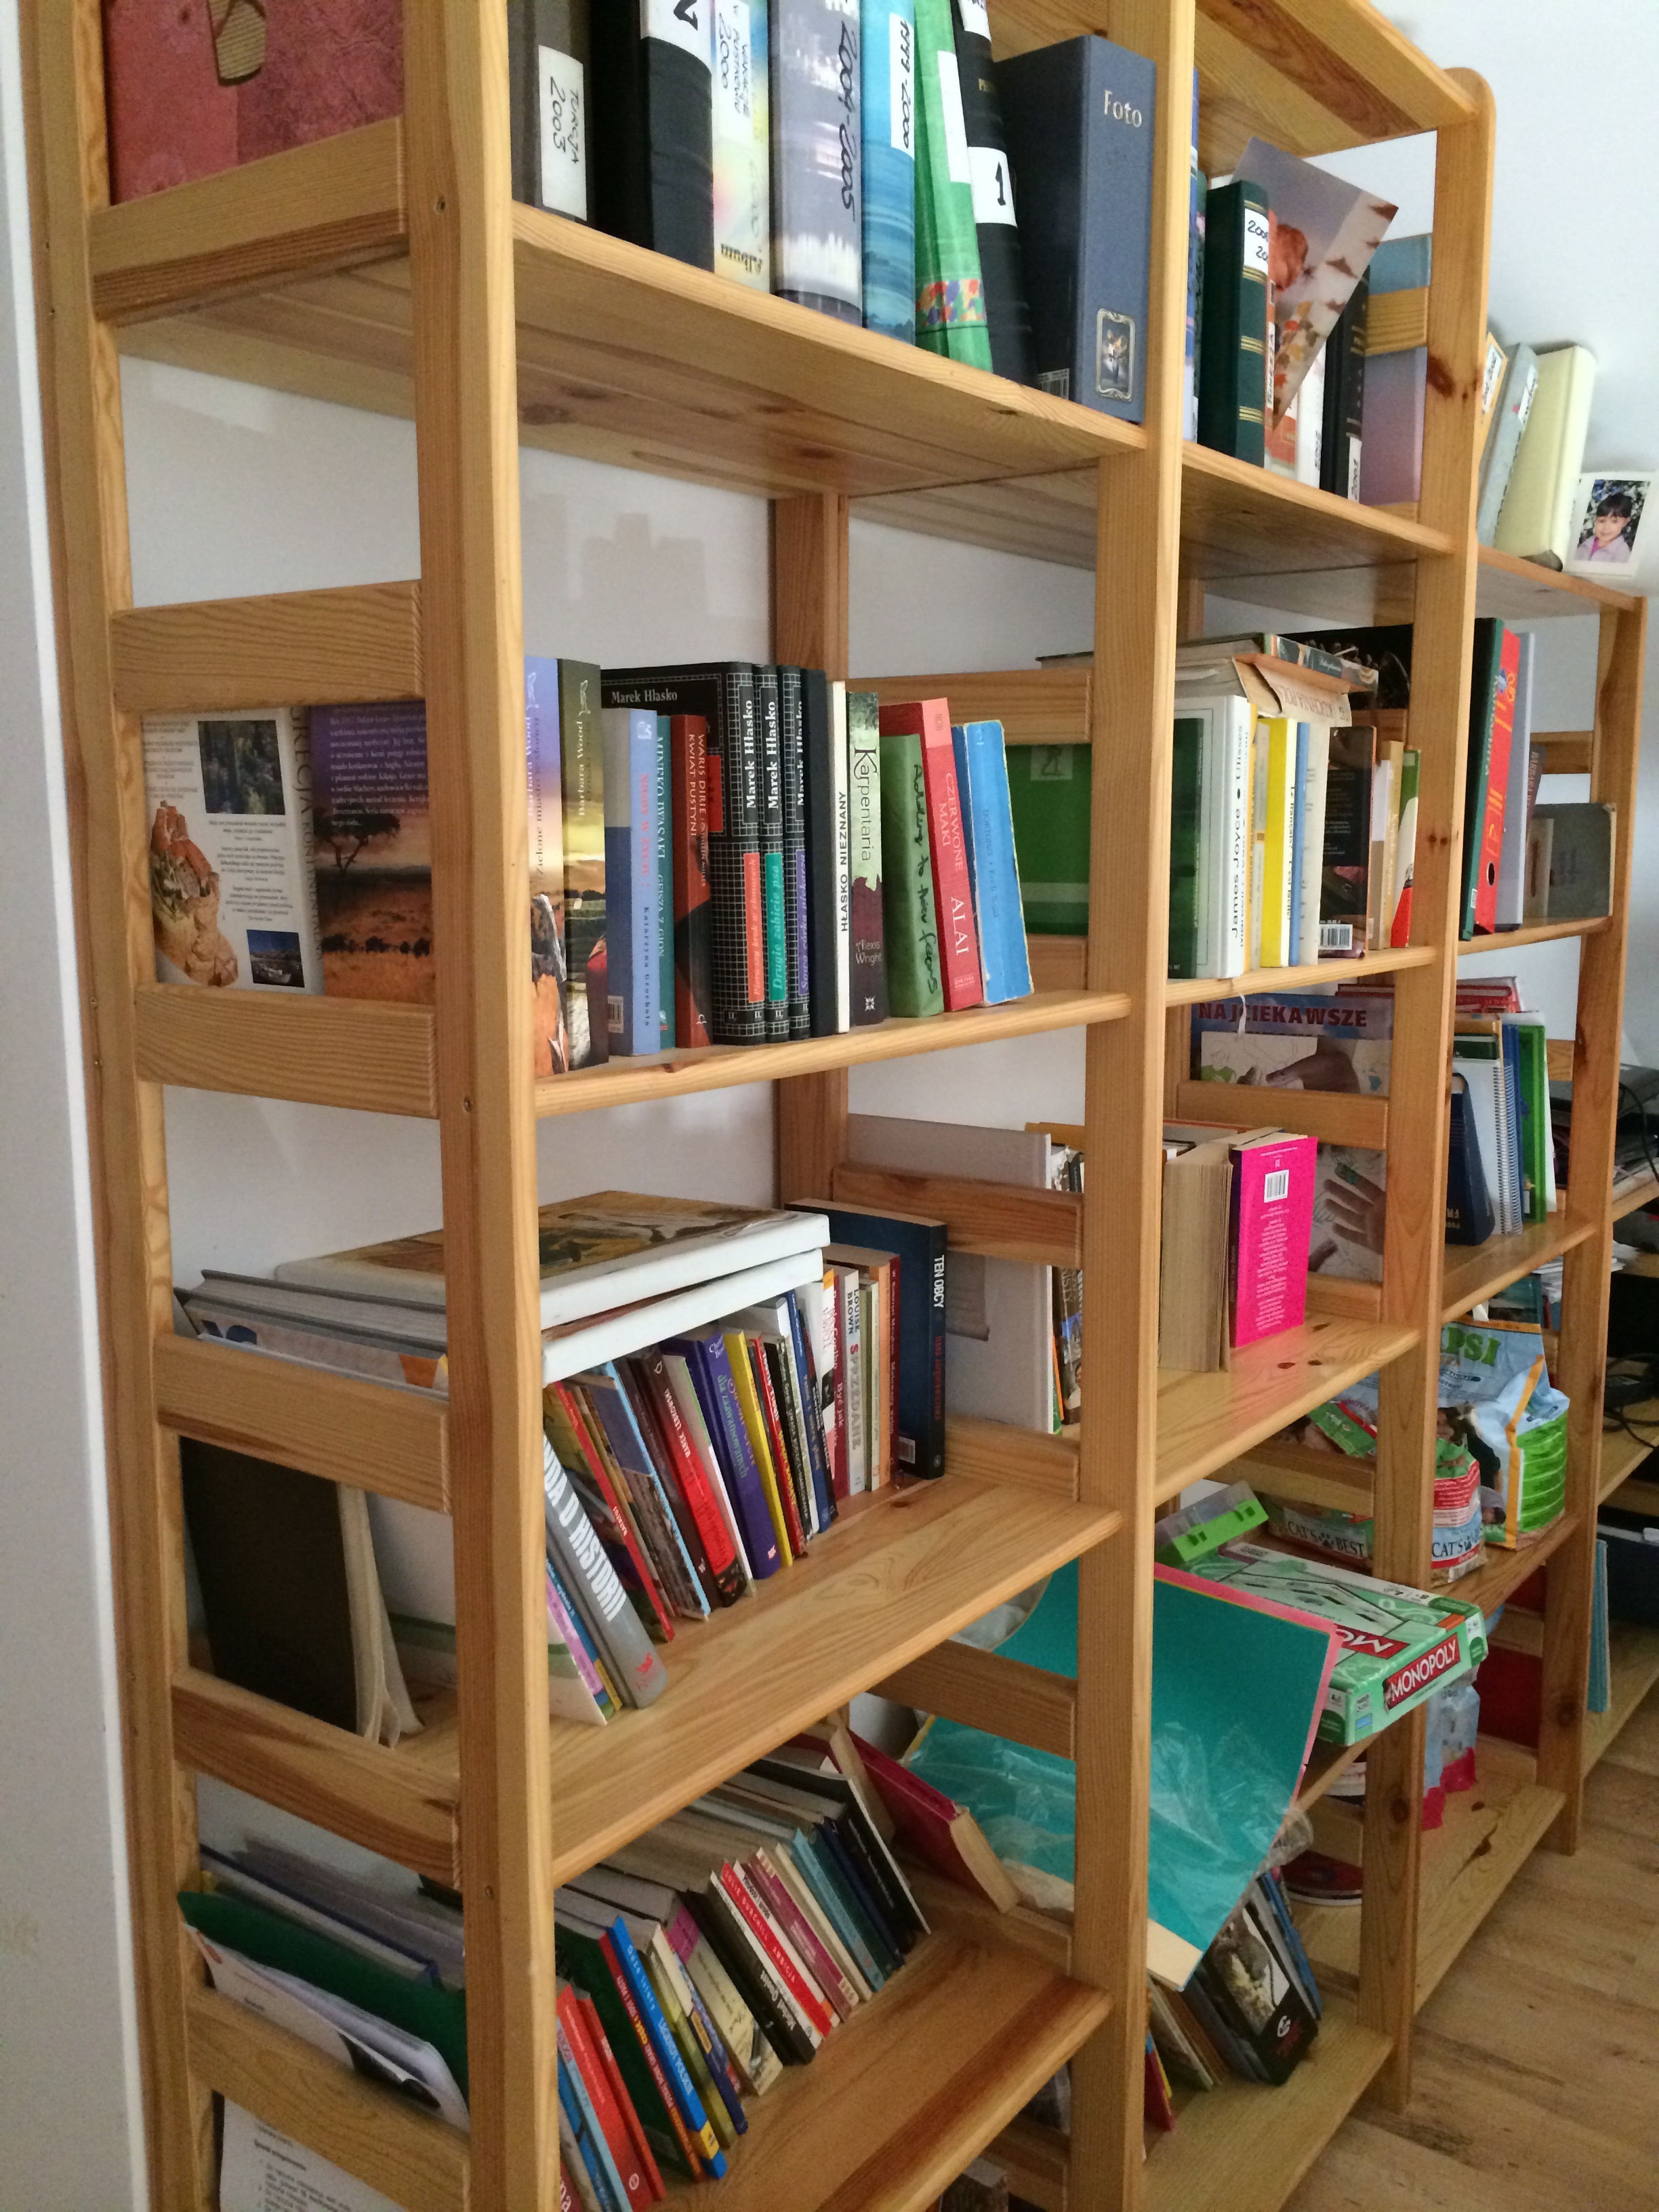
book, house, shelf, furniture, education, bookcase, library, shelving, books in the library